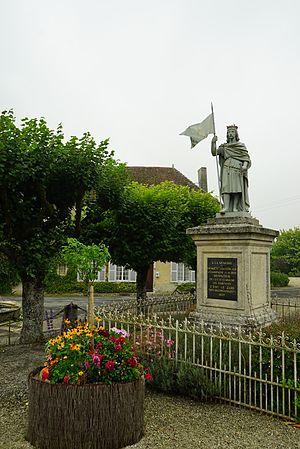
à igny, la tatue d' henri le large.
Henri Iᵉʳ de Champagne dit le Libéral ou le Large, né en décembre 1127 à Vitry et mort le 16 mars 1181 à Troyes, est comte de Champagne et de Brie de 1152 à 1181. Il est le fils aîné du comte Thibaud II le Grand et de Mathilde de Carinthie.
Igny-Comblizy est une commune française, située dans le département de la Marne en région Grand Est.
Cet article recense les œuvres d'art dans l'espace public de la Marne, en France.